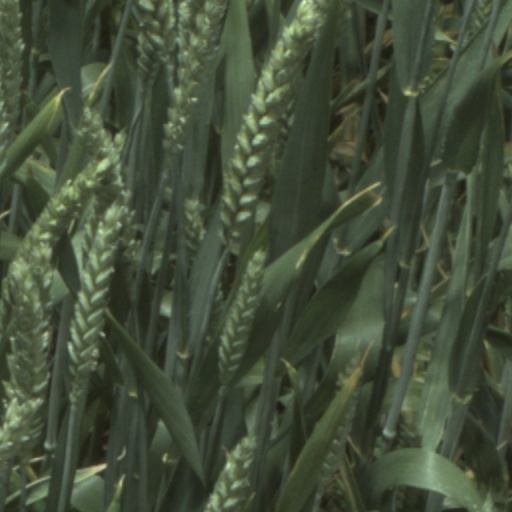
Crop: wheat